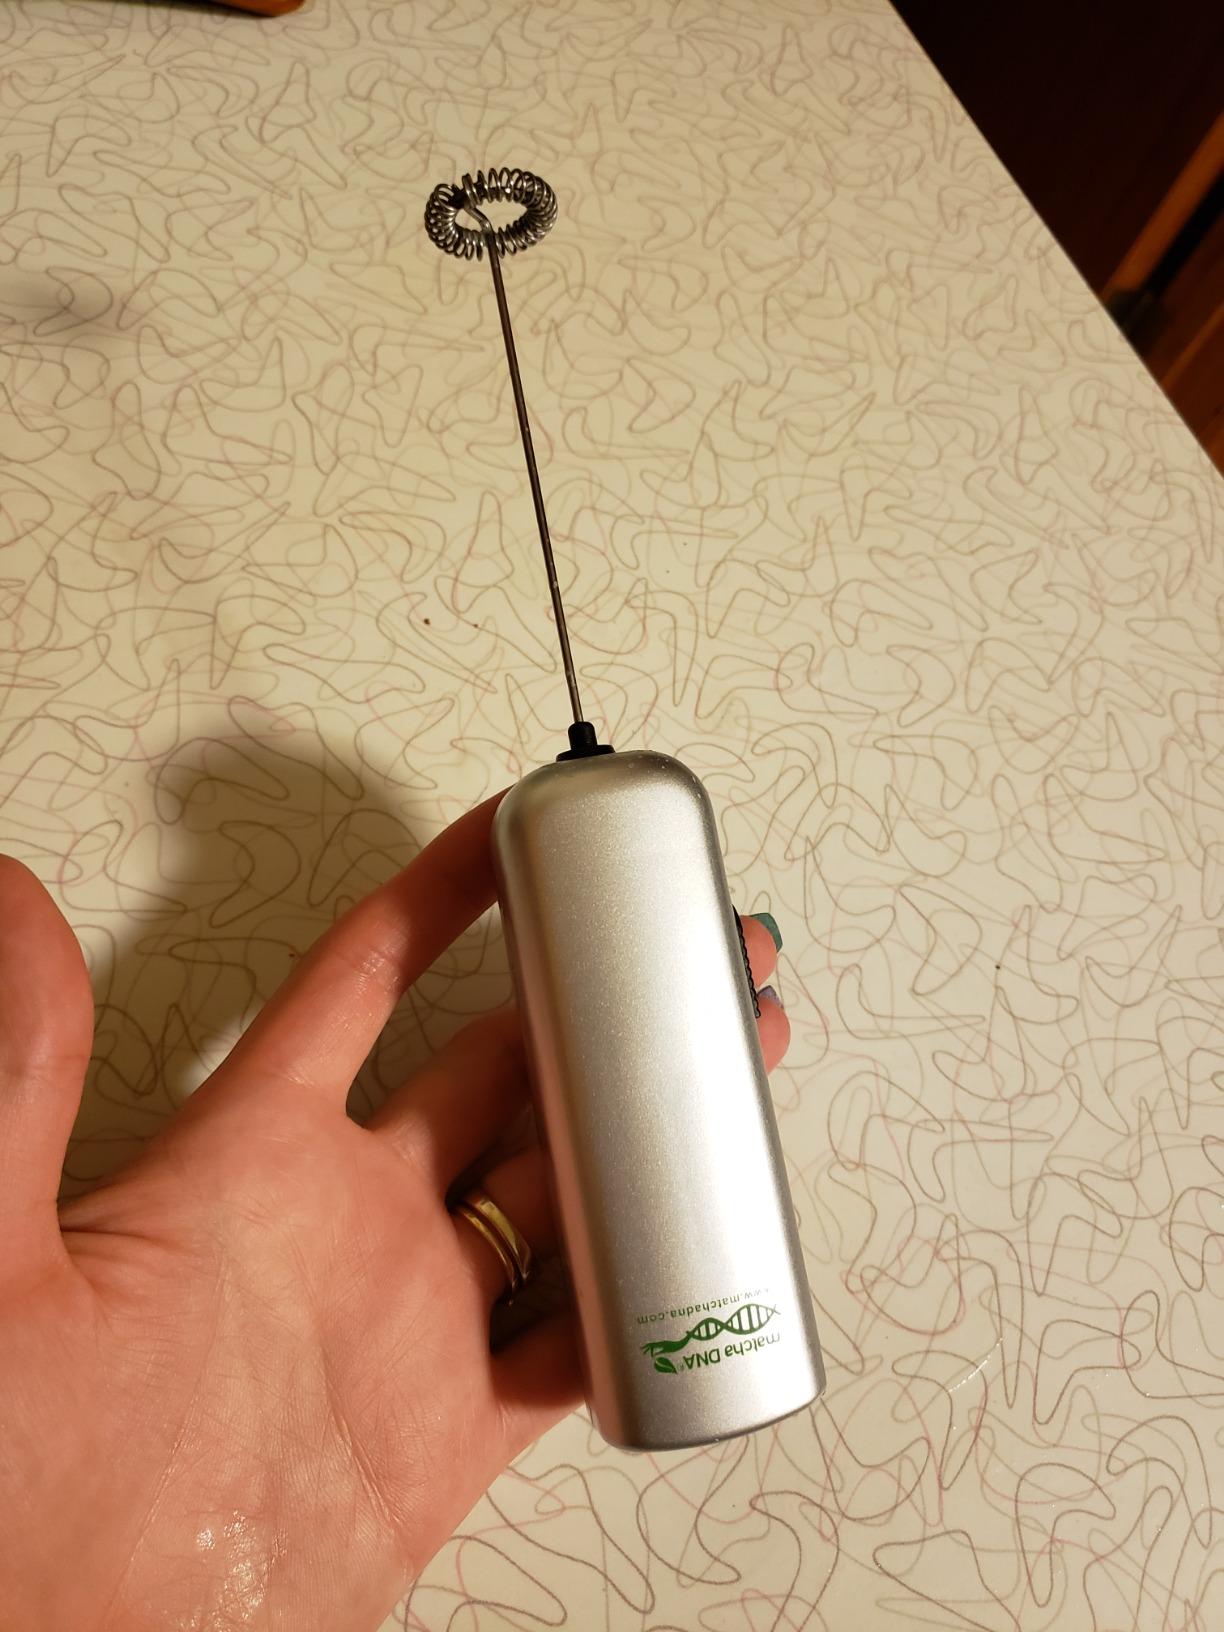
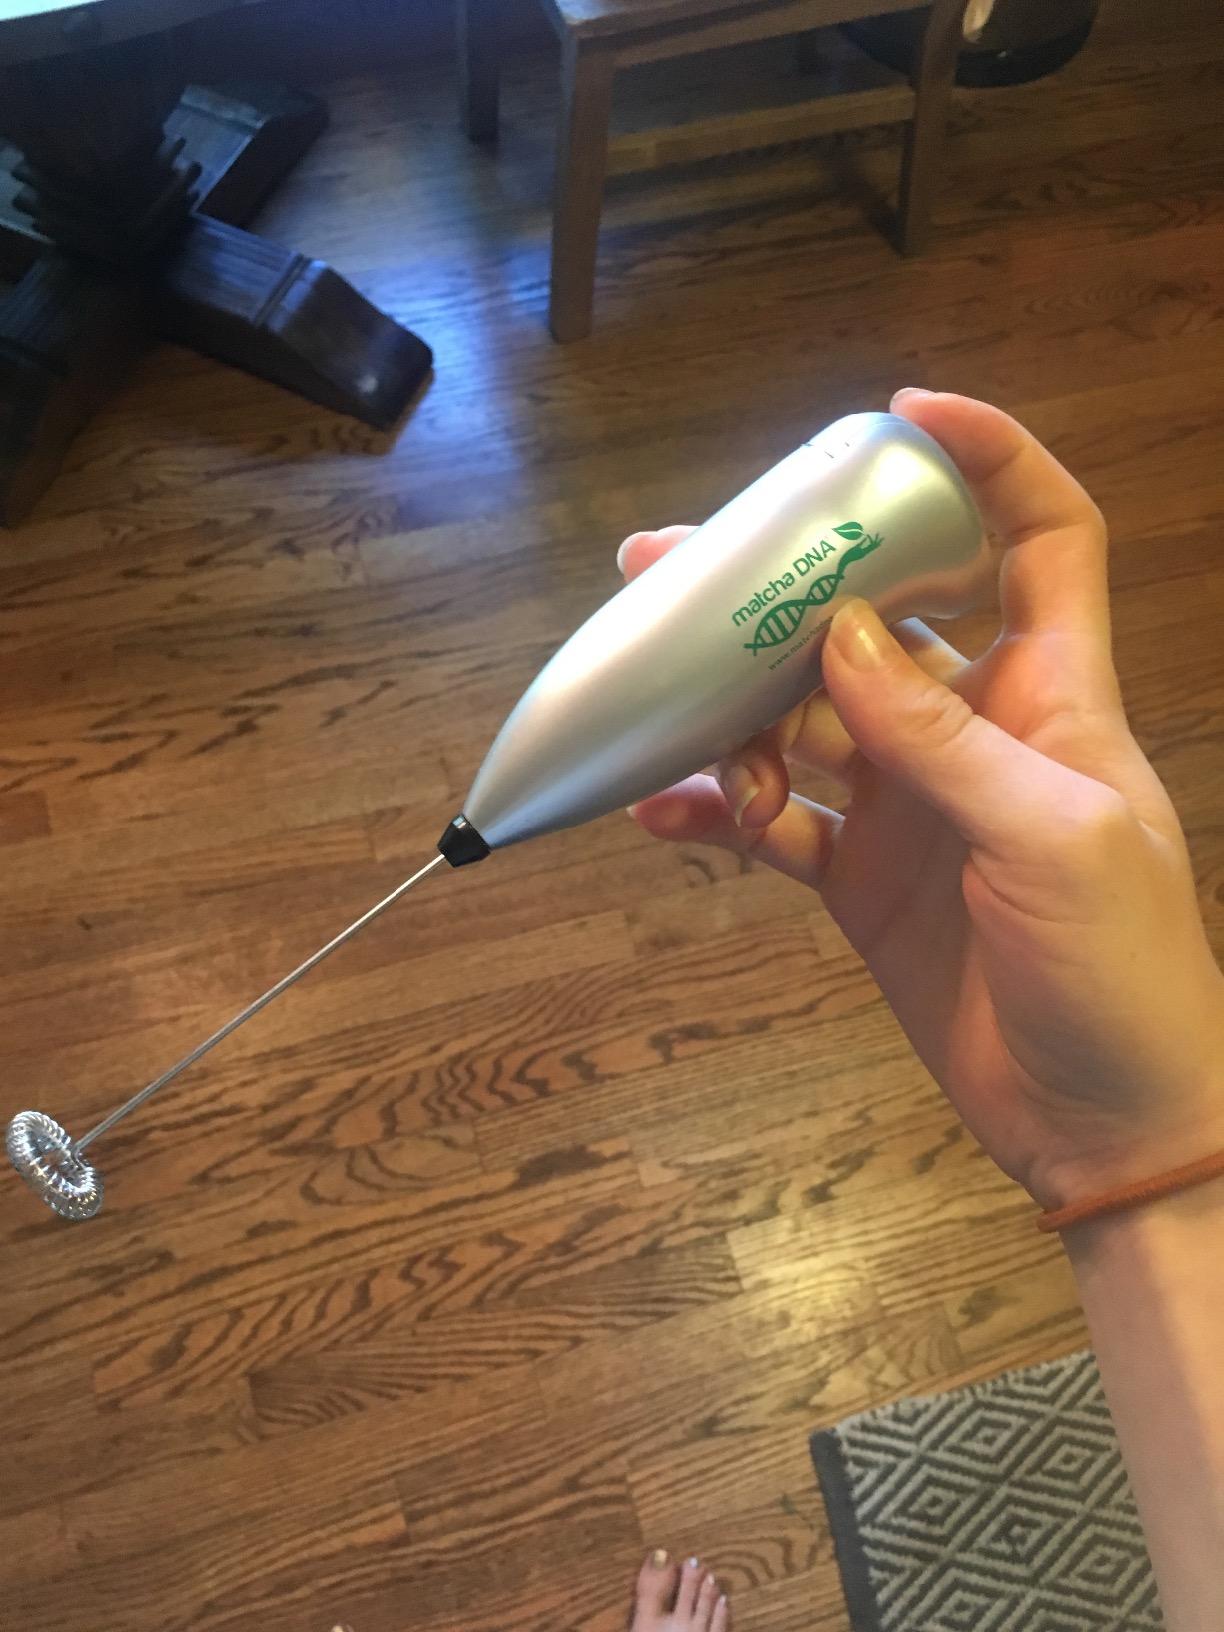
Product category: items_mixer
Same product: no